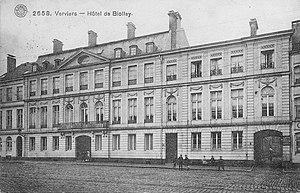
Construit par Raymond de Biolley en style Louis XVI. Léopld I y fit halte.
De Biolley est une famille dont les membres appartiennent à la noblesse du Saint Empire Romain depuis 1769 et depuis 1843 à la noblesse belge.
Raymond Jean-François Biolley, né le 10 février 1789 à Verviers et mort le 22 mai 1846, est un industriel et homme politique belge.